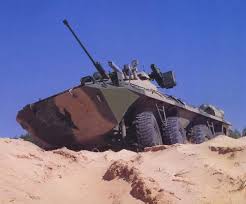
Label: BTR-80